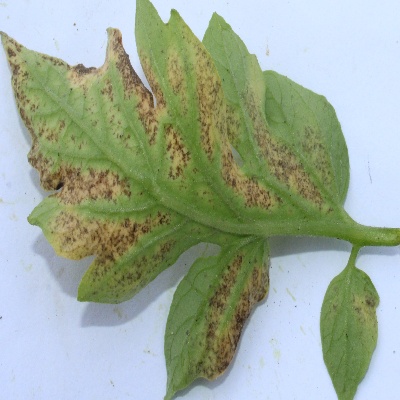
Crop: Tomato
Condition: septoria leaf spot